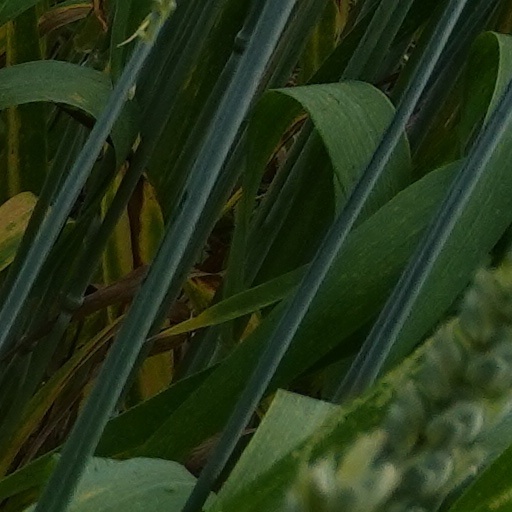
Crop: wheat